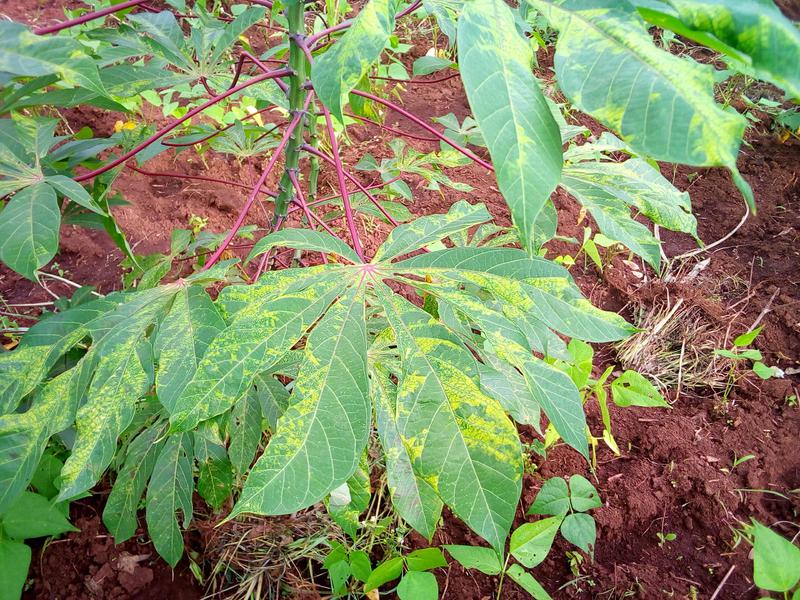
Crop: cassava
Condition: mosaic_disease